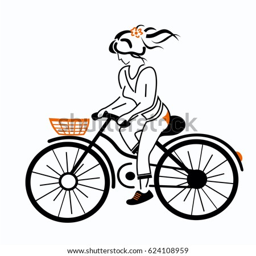
girl on a bicycle with an empty basket